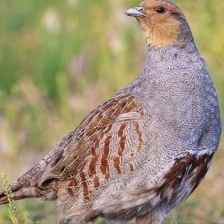
Species: GRAY PARTRIDGE
Scientific name: PERDIX PERDIX
ImageNet parent category: partridge